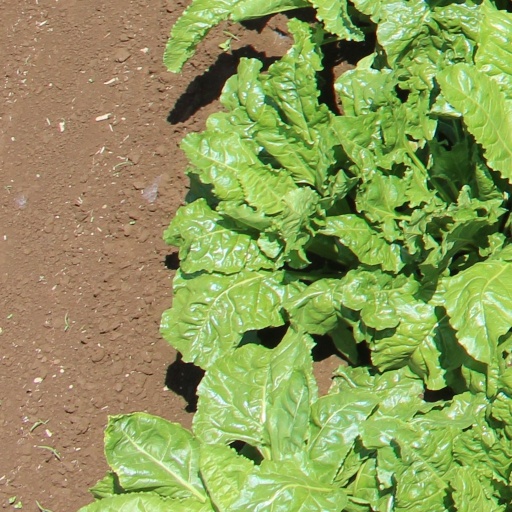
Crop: sugar beet